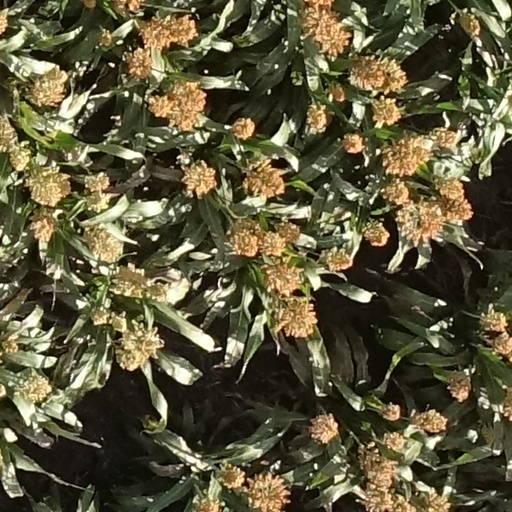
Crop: sorghum